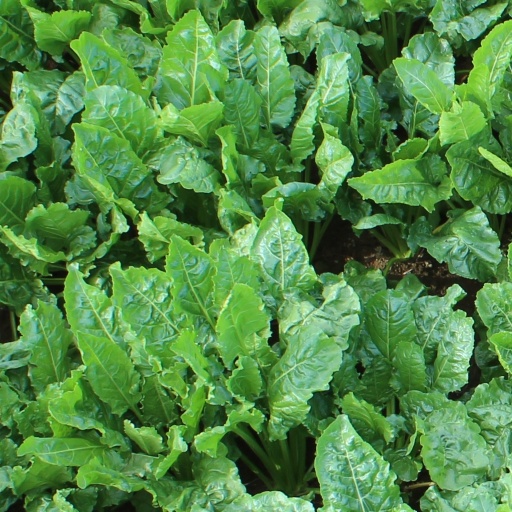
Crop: sugar beet